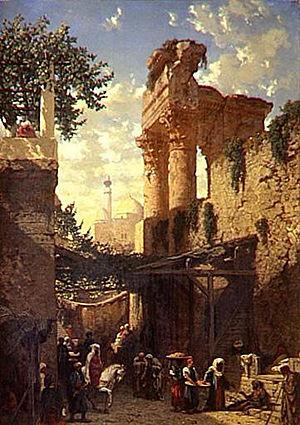
La collection de peinture du musée Condé à Chantilly, comprend 800 peintures datant du XVᵉ siècle au XIXᵉ siècle. Les tableaux sont répartis dans presque toutes les salles selon le goût et les volontés du duc d'Aumale. Ils sont présentés les uns contre les autres et superposés, comme le voulait la mode dans les musées au XIXᵉ siècle. Cette liste présente les principaux tableaux par écoles et par peintres, ordonnés par ordre chronologique.